Harald V

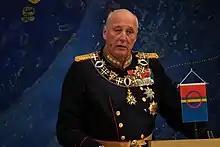
King Harald V in October 2021 at the opening of Sámi Parliament session of 2021–22

King Harald's leadership during Norwegian national crises, such as the New Year's Day Storm (1992), July 2011 massacre, 2020 Gjerdrum landslide, and particularly the COVID-19 pandemic (January 2020 to March 2022), have been met with both national and international acclaim.